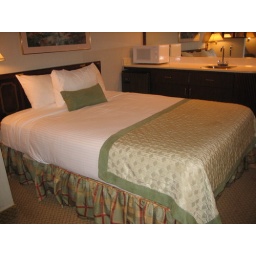
View of one of two queen beds plus the wet bar area of a standard room in the Ramada Portland Airport.